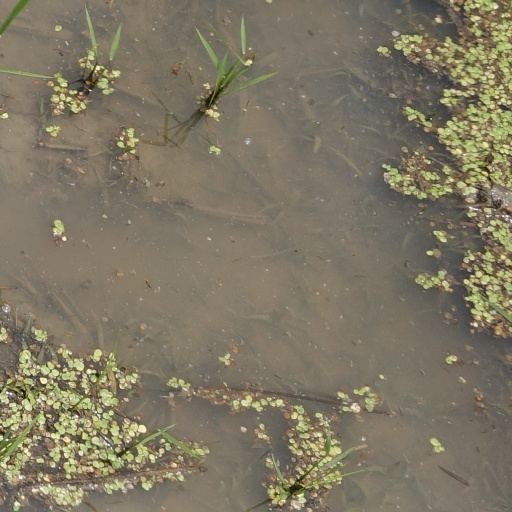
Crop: rice